Galleanisti

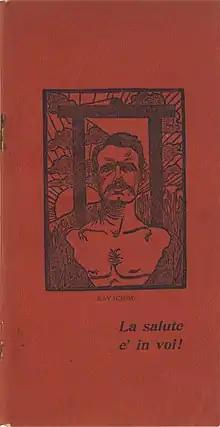

The Galleanisti were a group of Italian anarchists and radicals in the United States who followed Luigi Galleani and his message of "heroic" violence in the face of capitalist oppression. Galleani was a figurehead in the Italian anarchist movement who, following the violence of the 1913 Paterson silk strike, turned from promoting a general strike to promoting individual acts of violence against capitalist targets. He believed that the spectacle of terrorism would trigger popular revolt. For the part of his followers, Galleani prompted a symbolic war that continued after his deportation and the raid on the offices of his newspaper, "Cronaca Sovversiva".